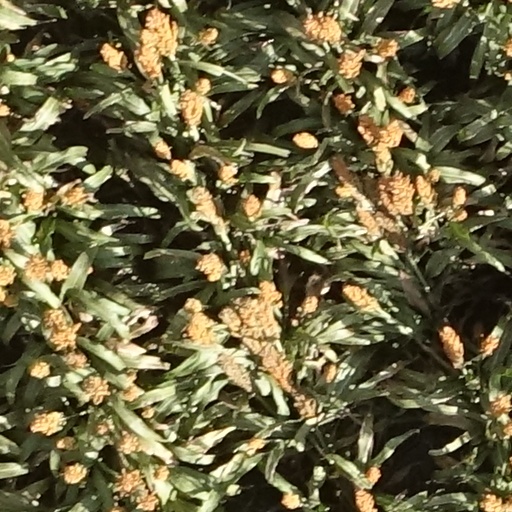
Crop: sorghum